Benjamin Rush

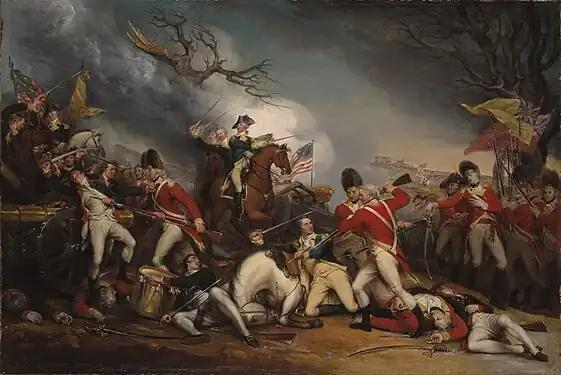
"The Death of General Mercer at the Battle of Princeton, January 3, 1777" a portrait by John Trumbull depicting Rush and General George Washington entering from the background with Captain William Leslie, shown on the right, mortally wounded

While Rush was representing Pennsylvania in the Continental Congress (and serving on its medical committee), he also used his medical skills in the field. Rush accompanied the Philadelphia militia during the battles after which the British occupied Philadelphia and most of New Jersey. He was depicted serving in the Battle of Princeton in the painting "The Death of General Mercer at the Battle of Princeton, January 3, 1777" by the American artist John Trumbull.